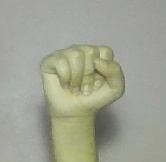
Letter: saad